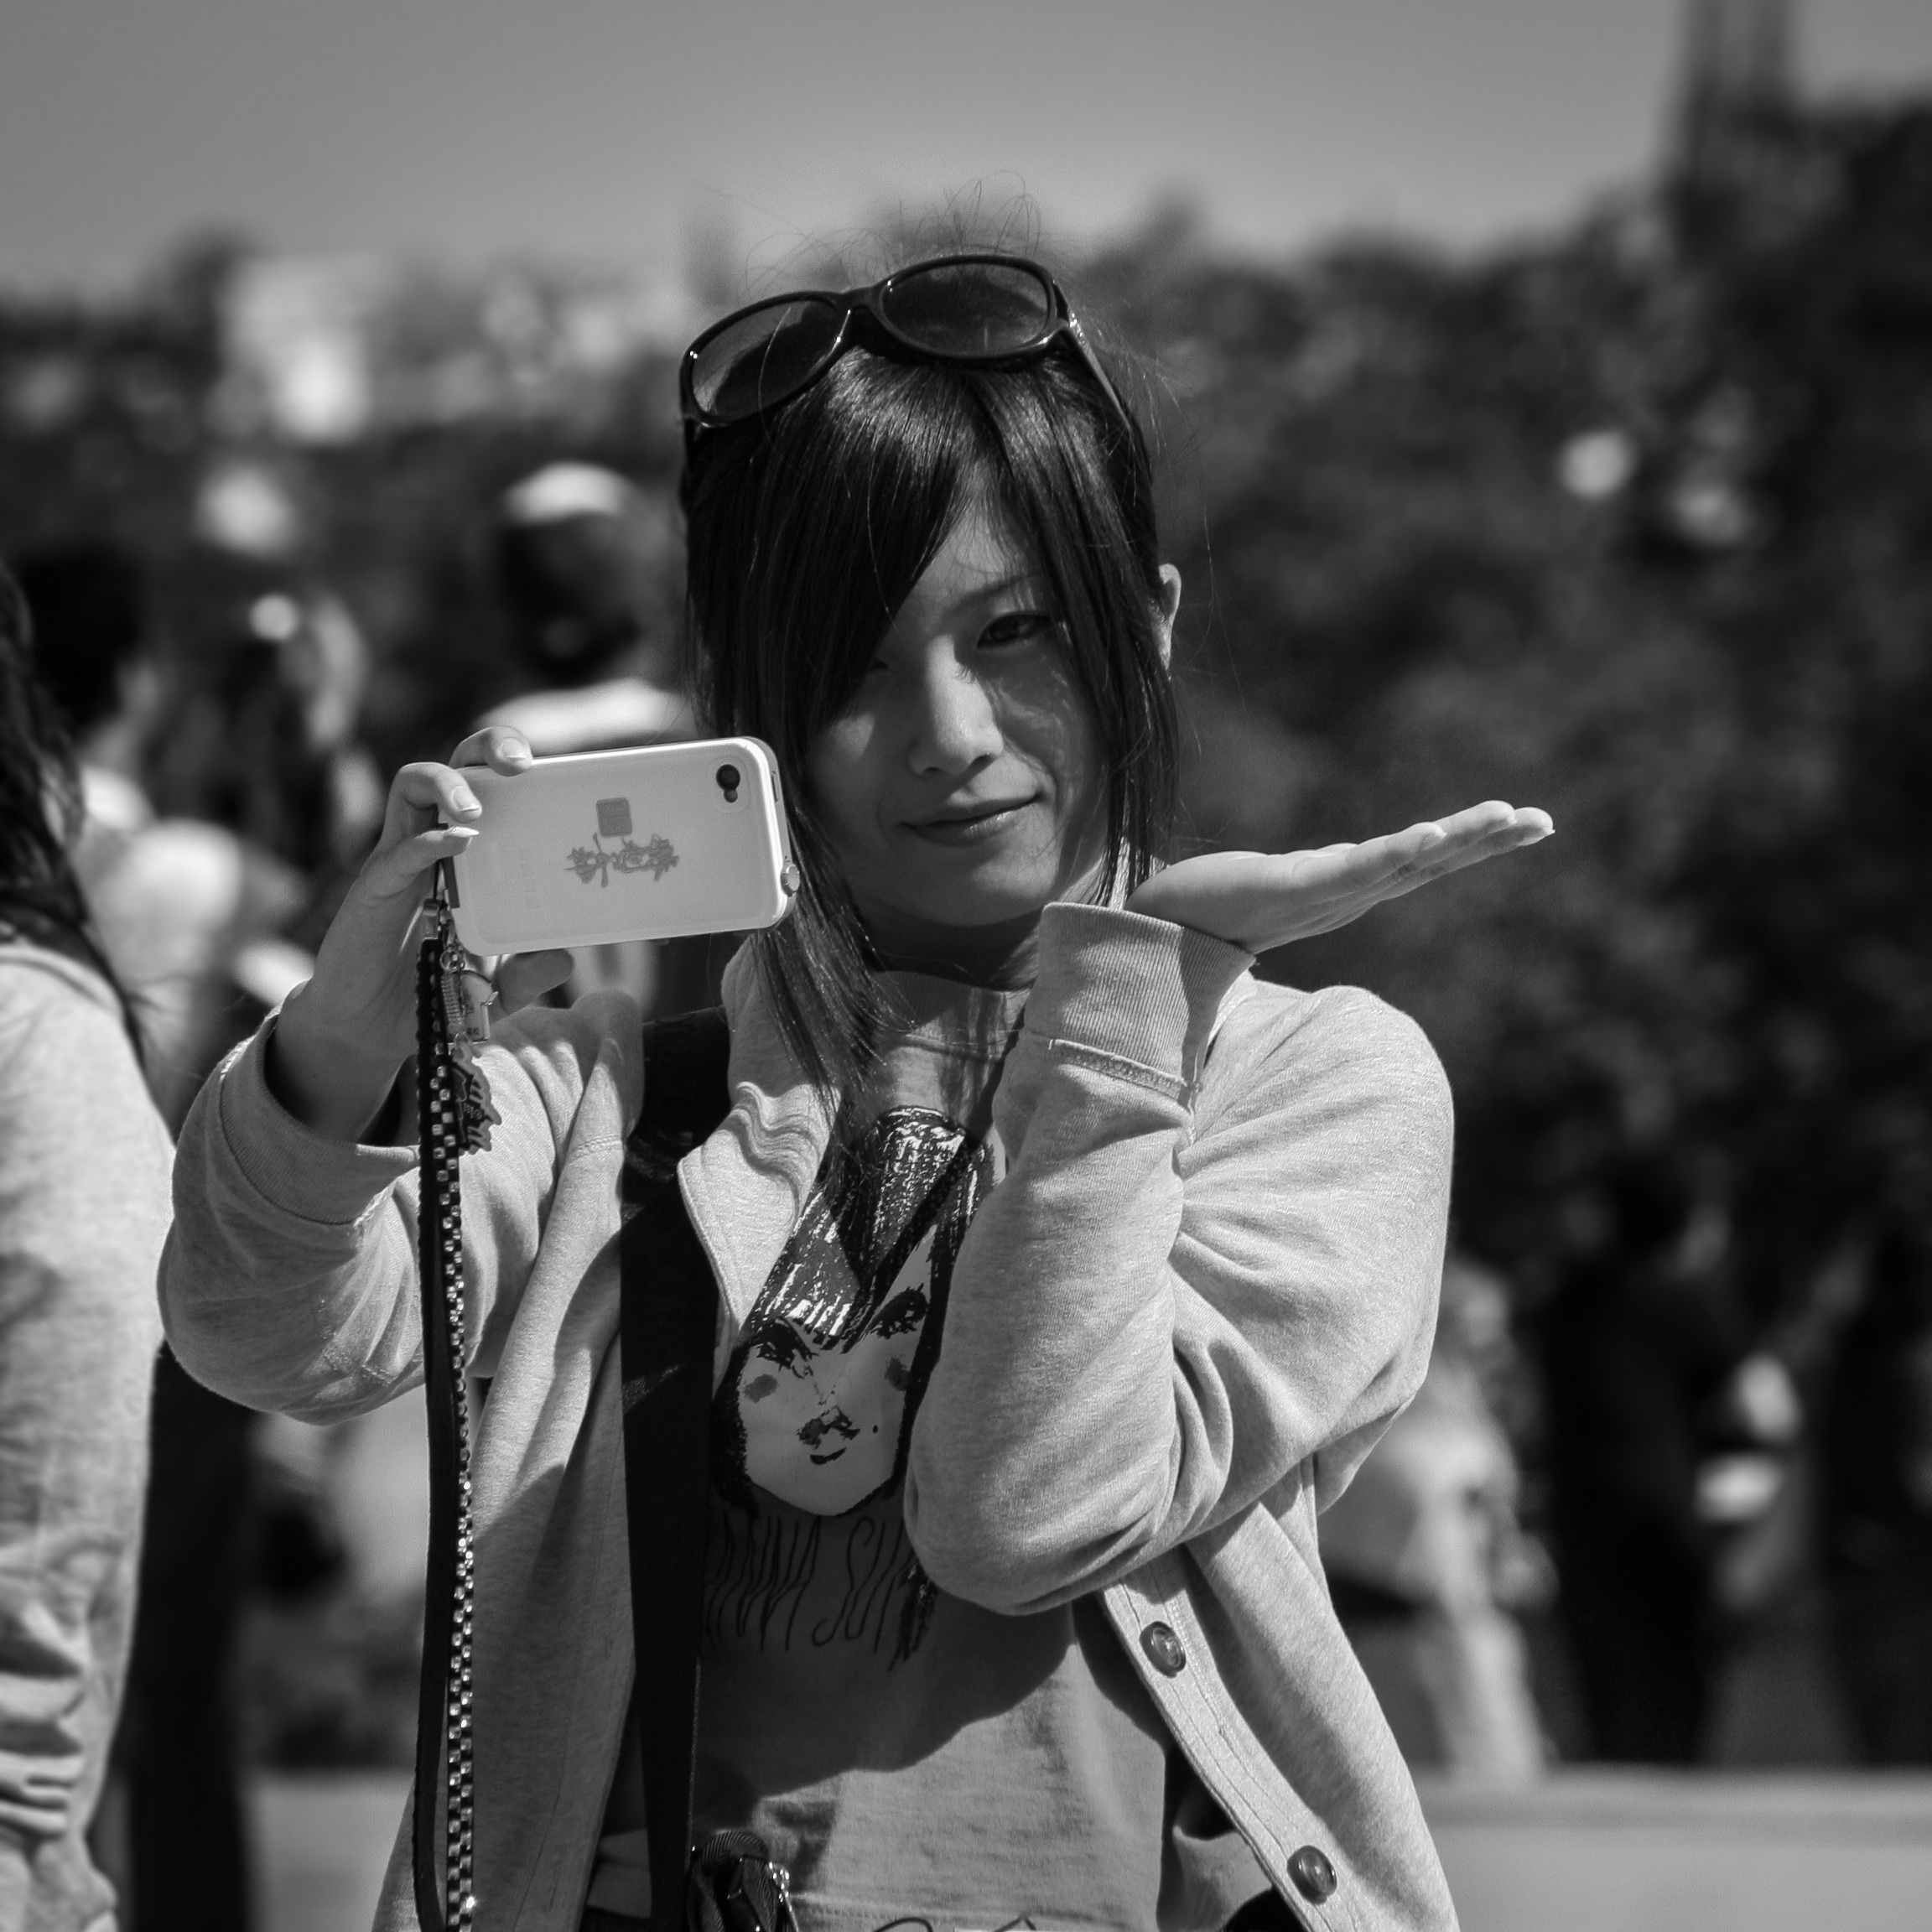
person, black and white, woman, white, photography, paris, tourist, model, fashion, black, monochrome, trocadero, photograph, beauty, young woman, interaction, selfi, monochrome photography